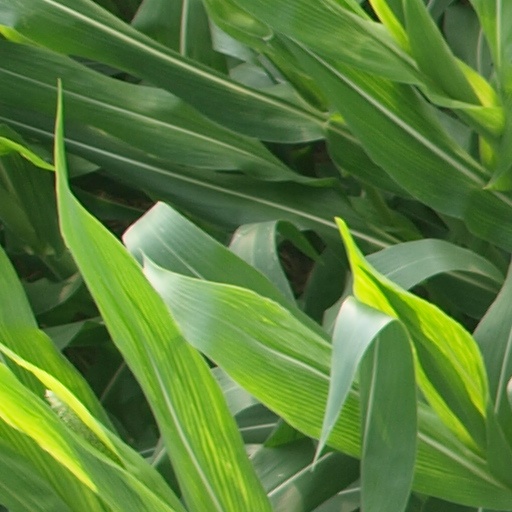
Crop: maize; corn